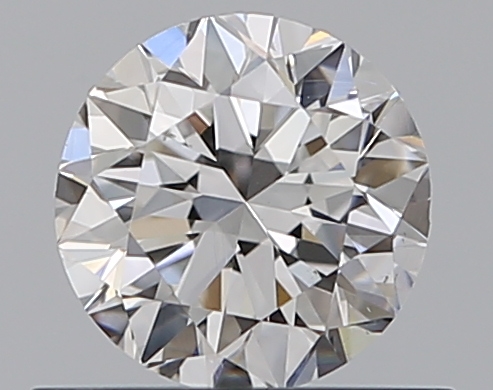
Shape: round
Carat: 0.59
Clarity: VS2
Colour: F
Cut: VG
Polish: EX
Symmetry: VG
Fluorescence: N
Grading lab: GIA
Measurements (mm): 5.2 x 5.28 x 3.35